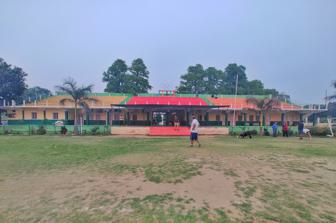
Building: Dori Lal Agarawal Sports Stadium
Country: India
Year built: 1960
Dori Lal Agarawal Sports Stadium Stadium Ground Full name Dori Lal Agarawal Sports Stadium Former names Regional Sports Stadium Location Bareilly , Uttar Pradesh Coordinates 28°22′39″N 79°25′54″E / 28.37747°N 79.43171°E / 28.37747; 79.43171 Owner Government of Uttar Pradesh Operator Government of Uttar Pradesh Capacity 5,000 Construction Broke ground 1960 Opened 1998 (First cricket match recorded) Renovated 2015 Website ESPNcricinfo Dori Lal Agarawal Sports Stadium or Regional Sports Stadium is a multi-purpose stadium in Bareilly , Uttar Pradesh . The ground is mainly used for organizing matches of football, cricket, Netball, Handball, Basketball and other sports. The stadium was established in 1960 and has hosted international matches between India women's cricket team and Sri Lanka women's cricket team . Swimming Pool In 2015, the Government of Uttar Pradesh decided to upgrade the stadium's core via construction of a dormitory with 400 beds for both male and female players, as well as staircases. In August 2015, the stadium hosted the Indian Gramin Cricket League, a local Twenty20 tournament for rural areas. References